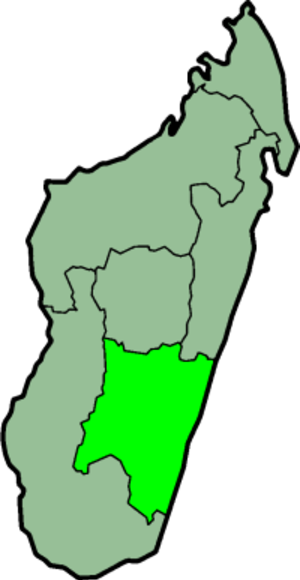
Fianarantsoa-provinsen
Fianarantsoa-provinsen
Fianarantsoa er den tredjestørste af Madagaskars tidligere seks selvstyrende provinser. Provinsen har et areal på 103.272 km² samt 3.366.291 indbyggere och dermed en befolkningstæthed på omkring 33 personer pr. kvadratkilometer.